Ekvira

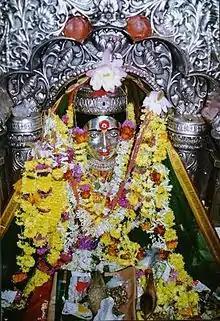
Idol of the goddess

Ekvira (also spelled as Ekveera) is a Hindu goddess, regarded to be a form of the goddess Parvati, Yamai and Renuka devi. She is the kuladevi of the Koli ethnic group and also worship by Chandraseniya Kayastha Prabhu community. Every year Kolis pay respect to Ekvira and celebrate the festival in Karla Caves.